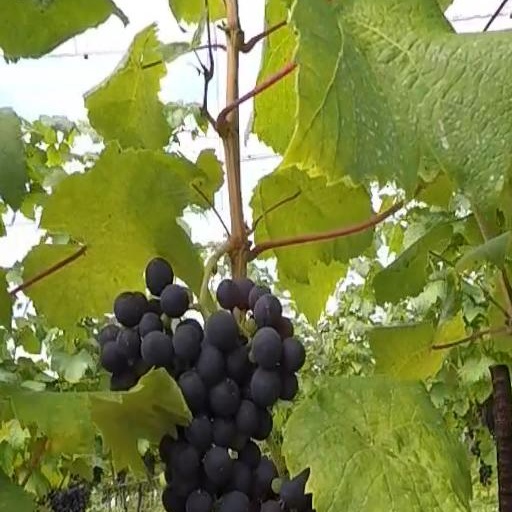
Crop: grape